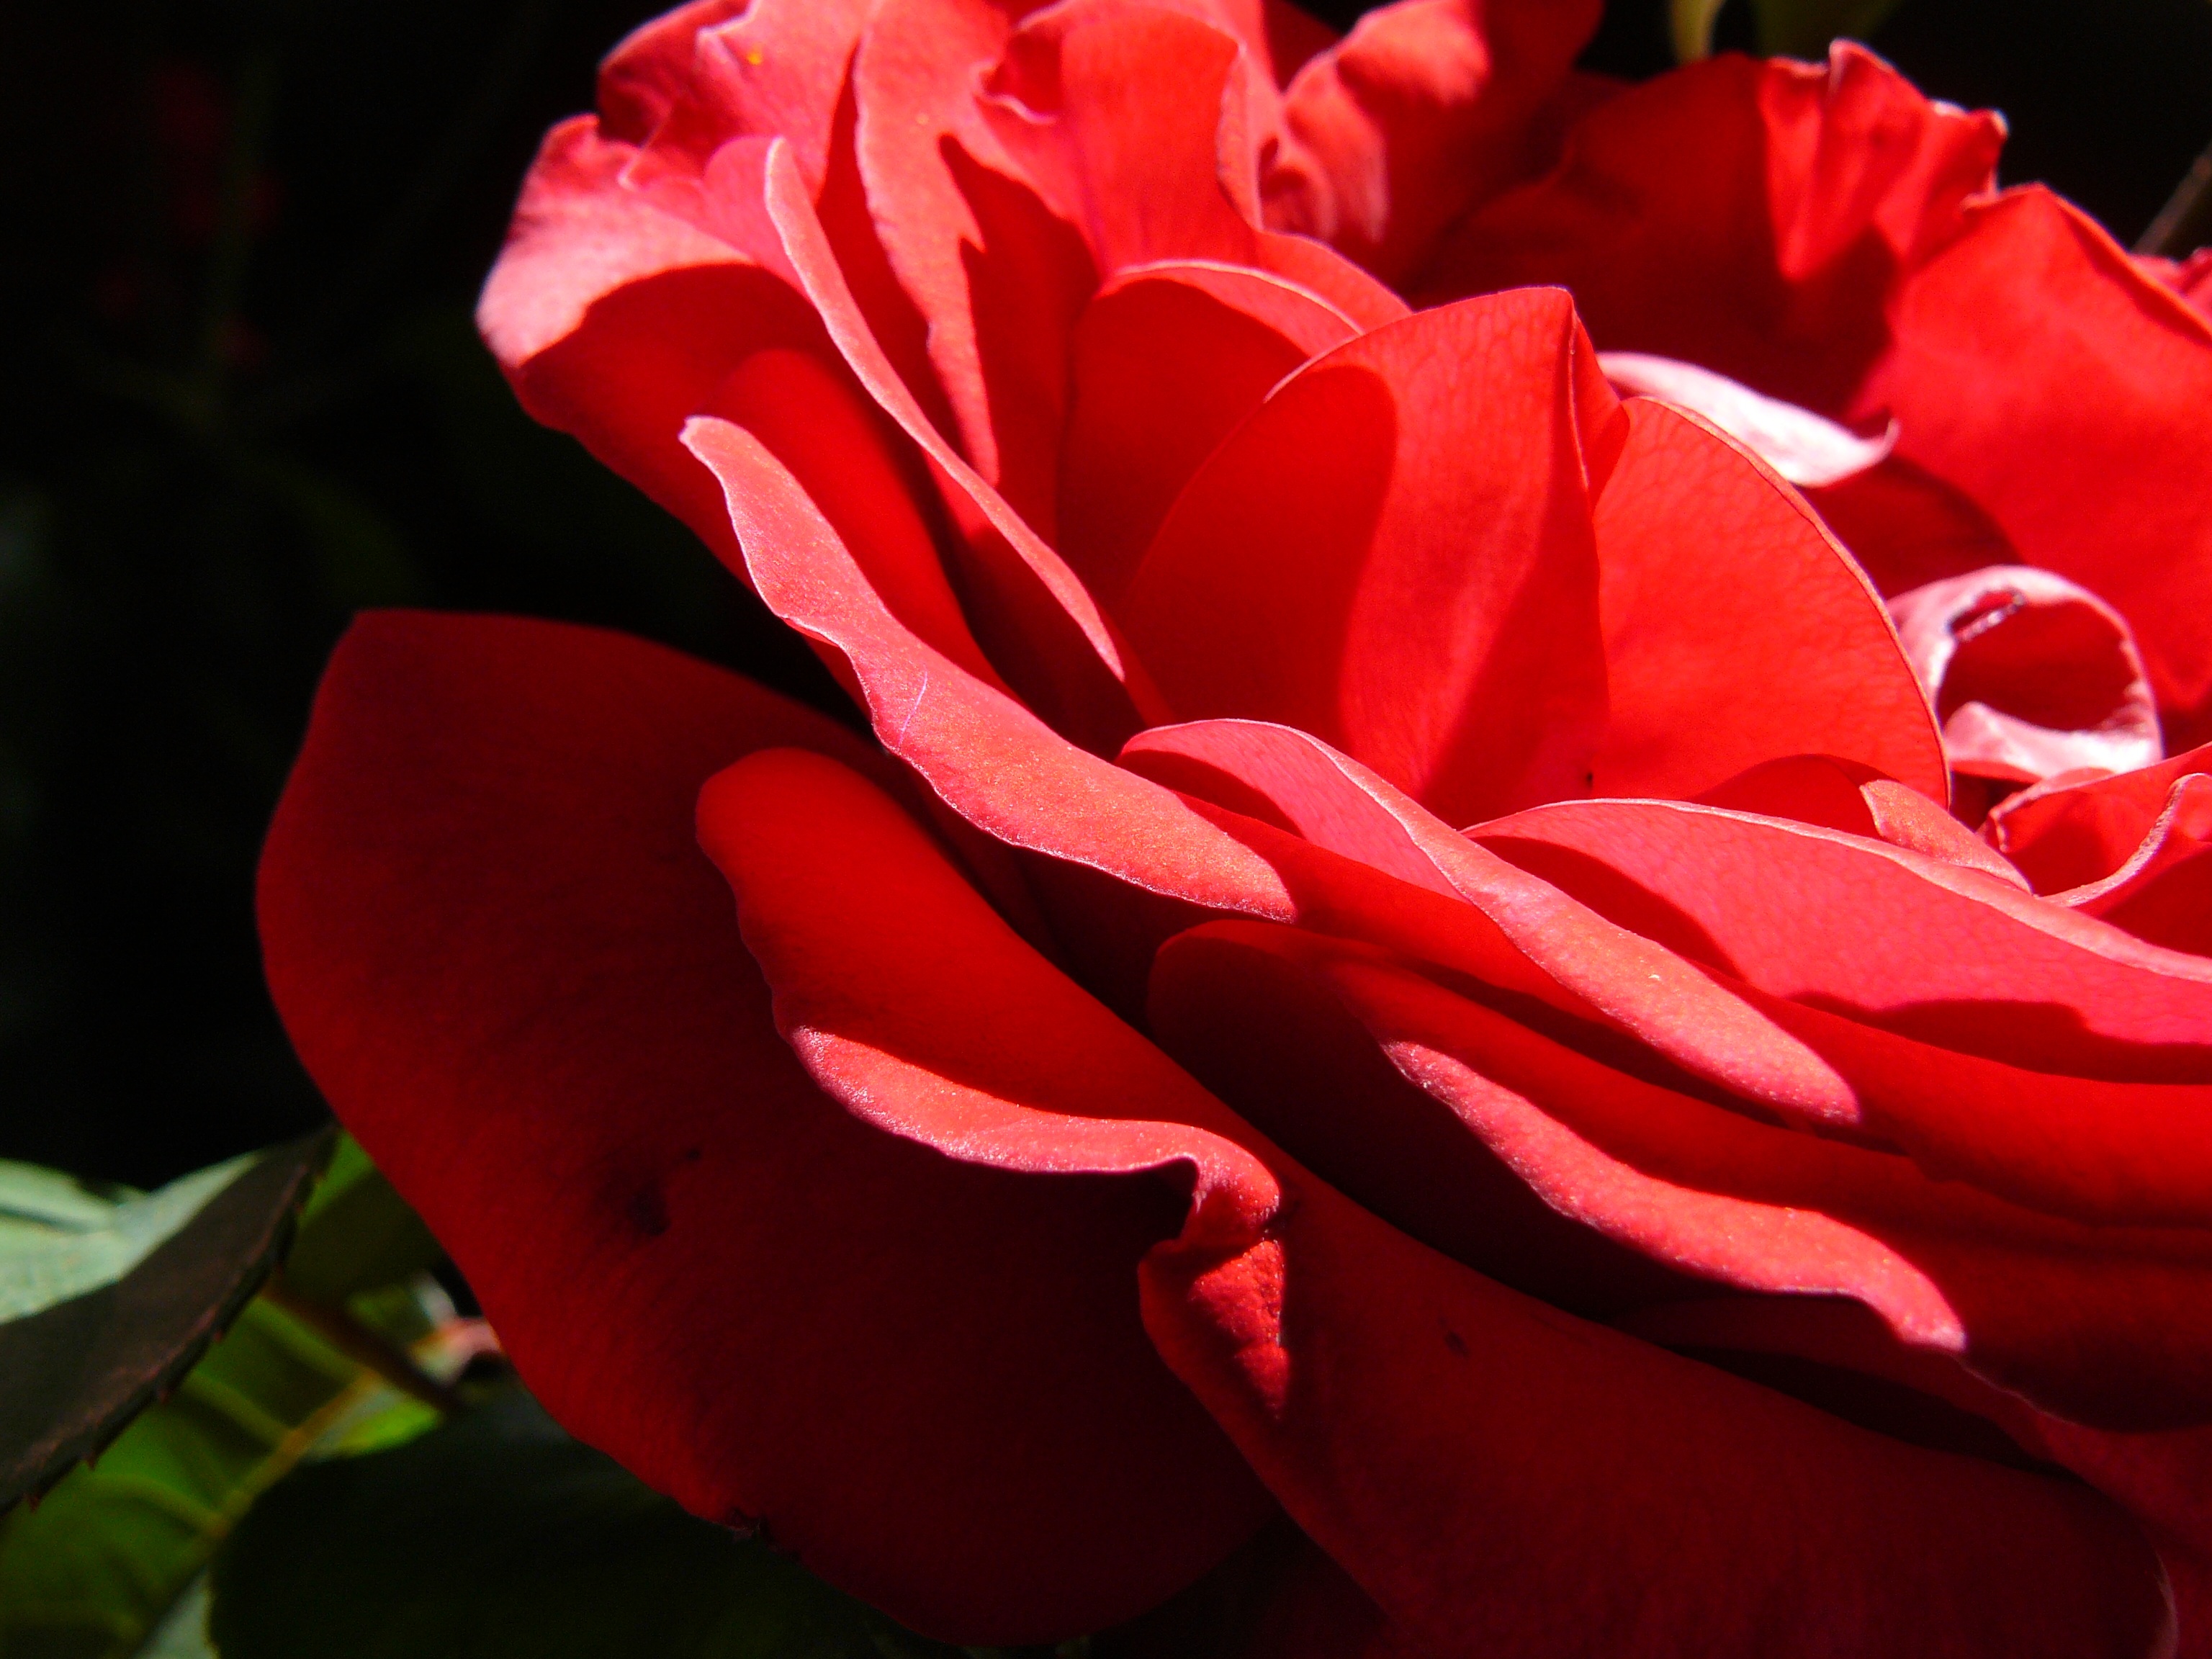
nature, light, plant, sunshine, flower, petal, bloom, summer, floral, love, gift, rose, decoration, spring, red, romance, romantic, blooming, colorful, pink, healthy, wedding, flora, red rose, florist, celebrate, present, close up, happy, petals, decorative, bright, smelling, passion, big, day, springtime, elegant, anniversary, valentine, elegance, robust, floribunda, macro photography, poetry, flowering plant, garden roses, rose family, congratulation, plant stem, land plant